Melica

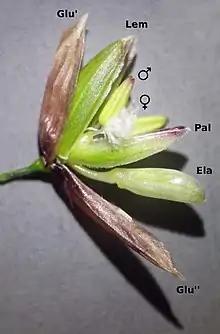
"Melica uniflora" spikelet

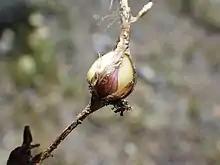
Corm of "Melica spectabilis", purple oniongrass

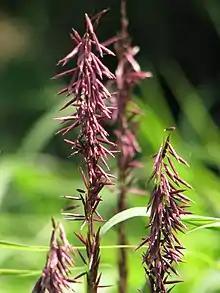
"Melica altissima" 'Atropurpurea' cultivar

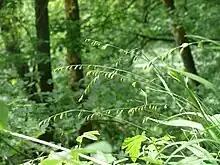
"Melica picta" in situ

Melic grasses are clumping to short-rhizomatous grasses. They have flowering culms up to tall bearing spikelets of papery flowers. The spikelets have between one and seven fertile flowers with a rudimentary structure at the distal end composed of one to four sterile florets. Some species of melic have corms, lending them the name oniongrass.